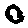
Label: 0